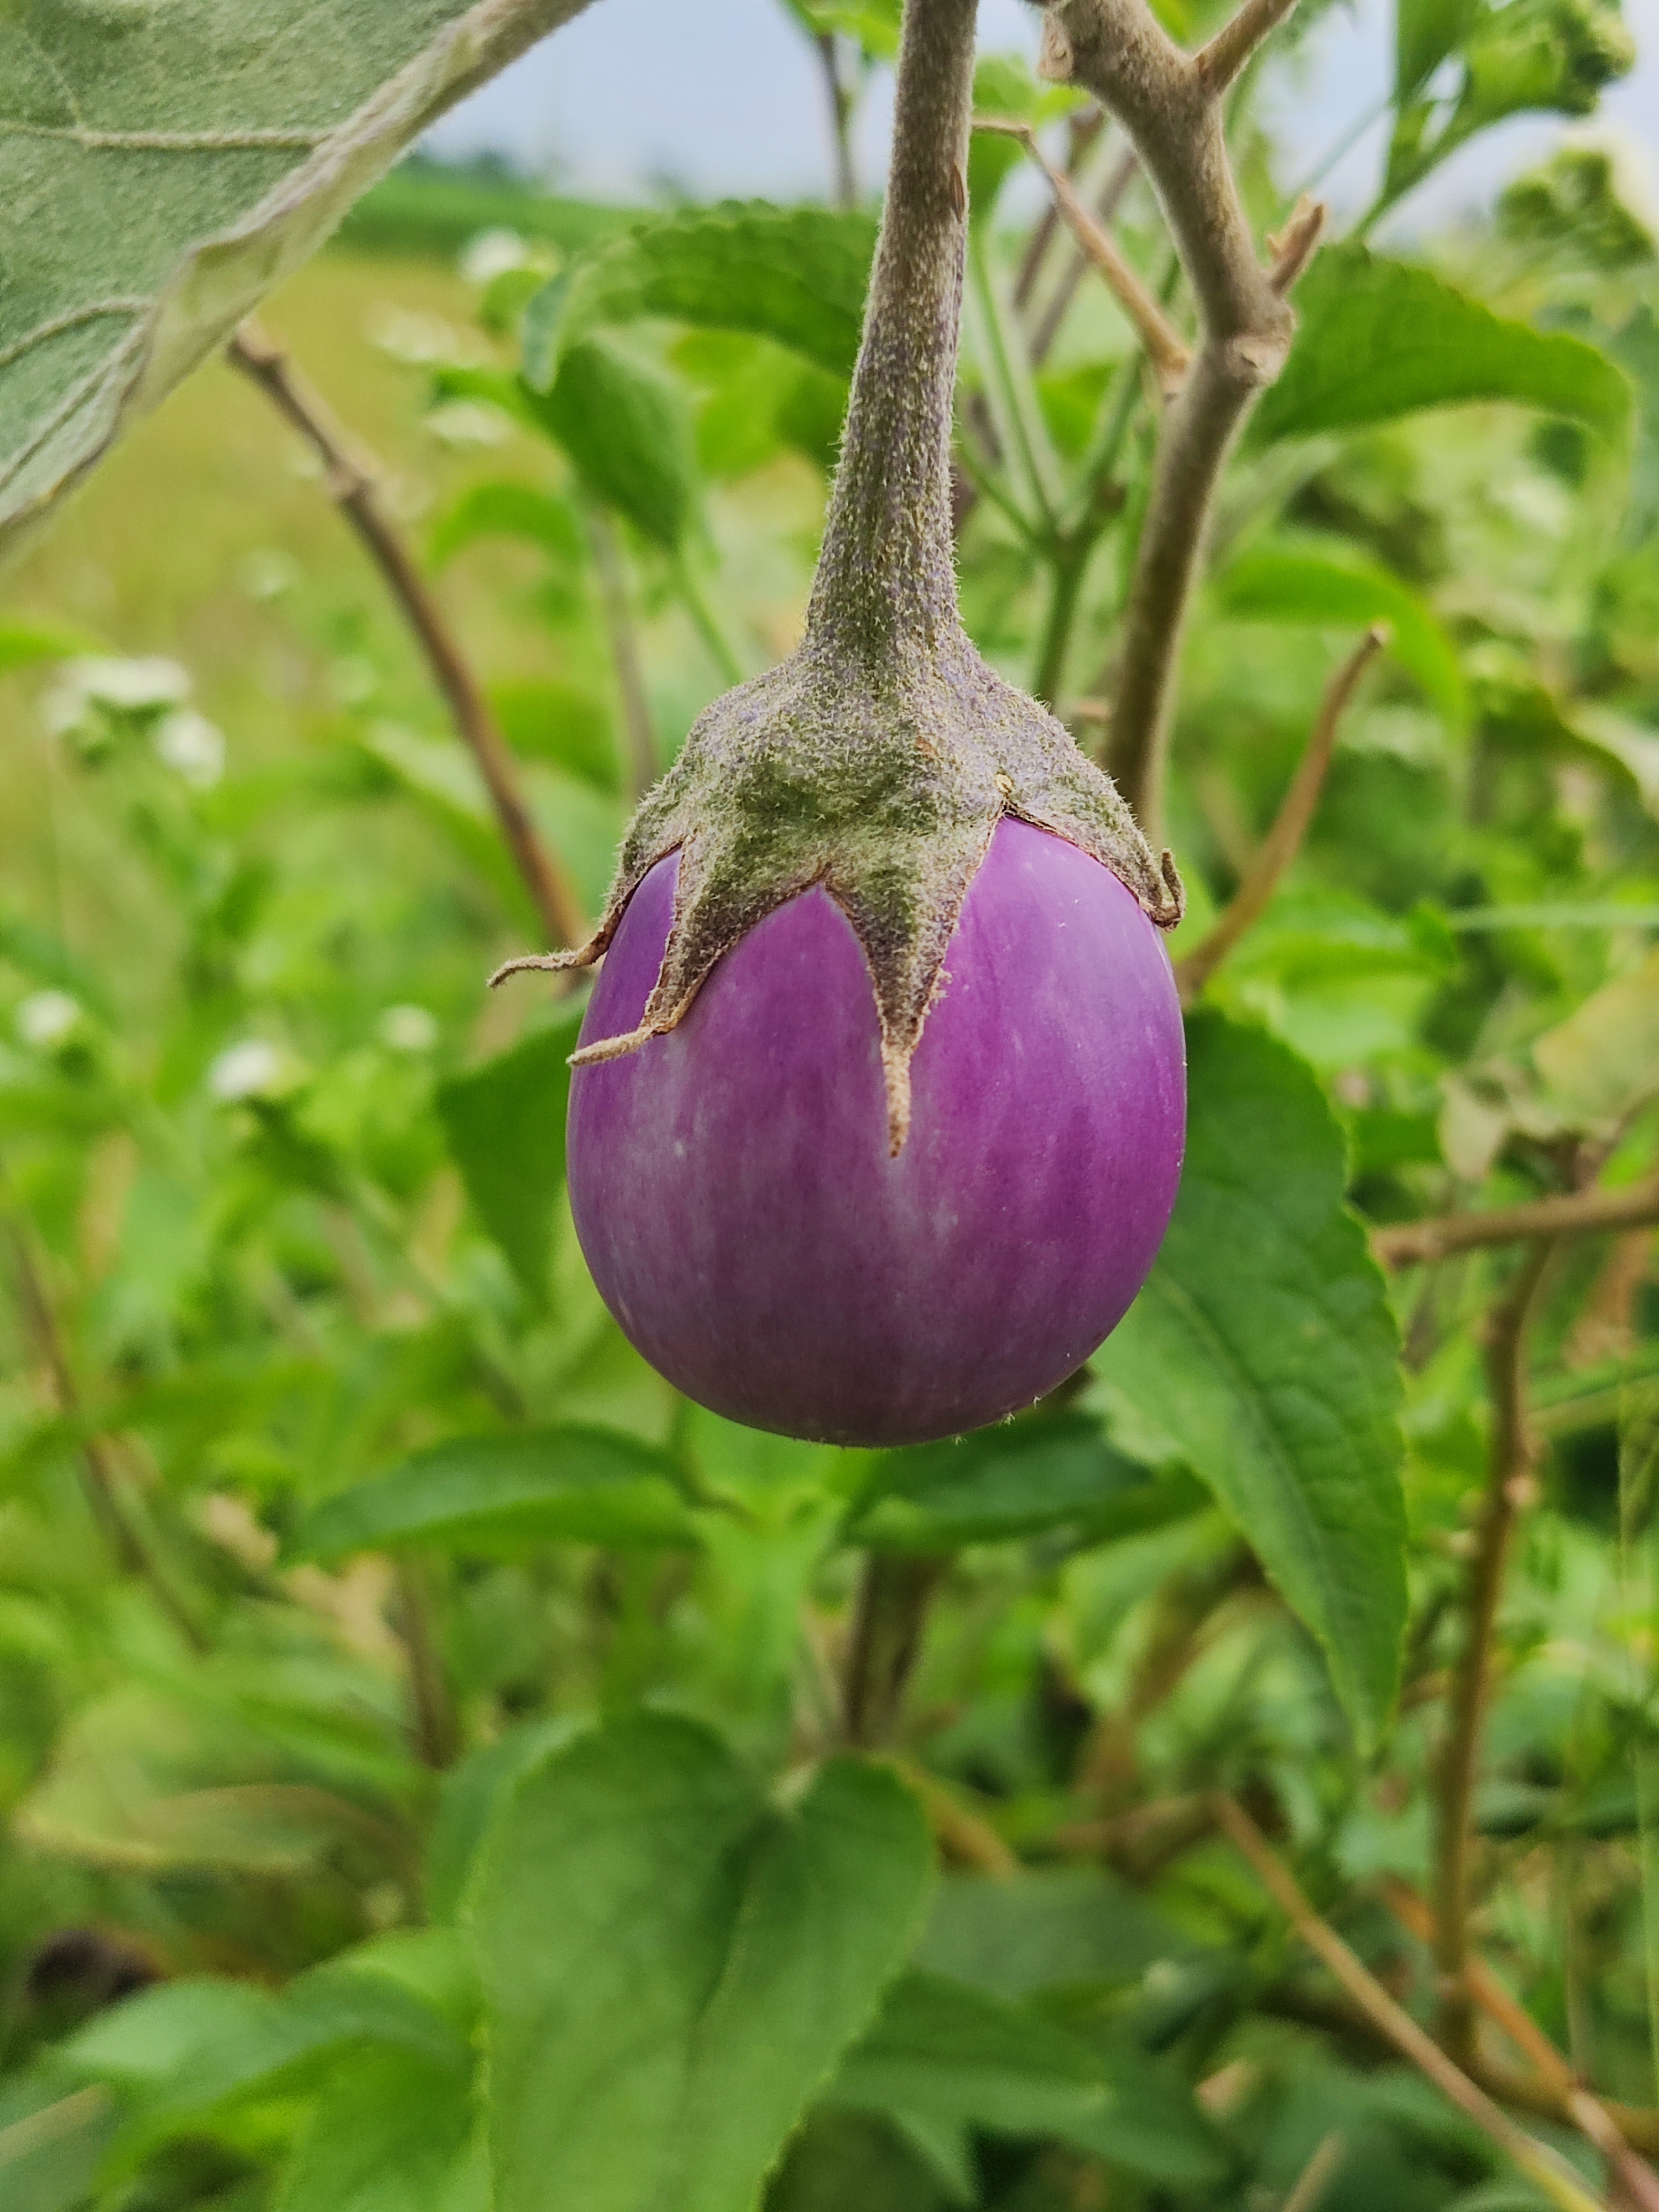
Label: Healty Brinjal